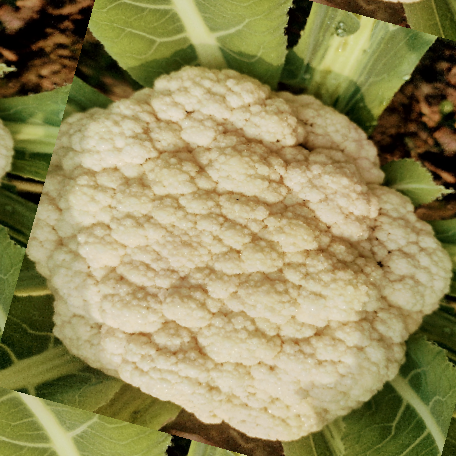
Label: Disease Free